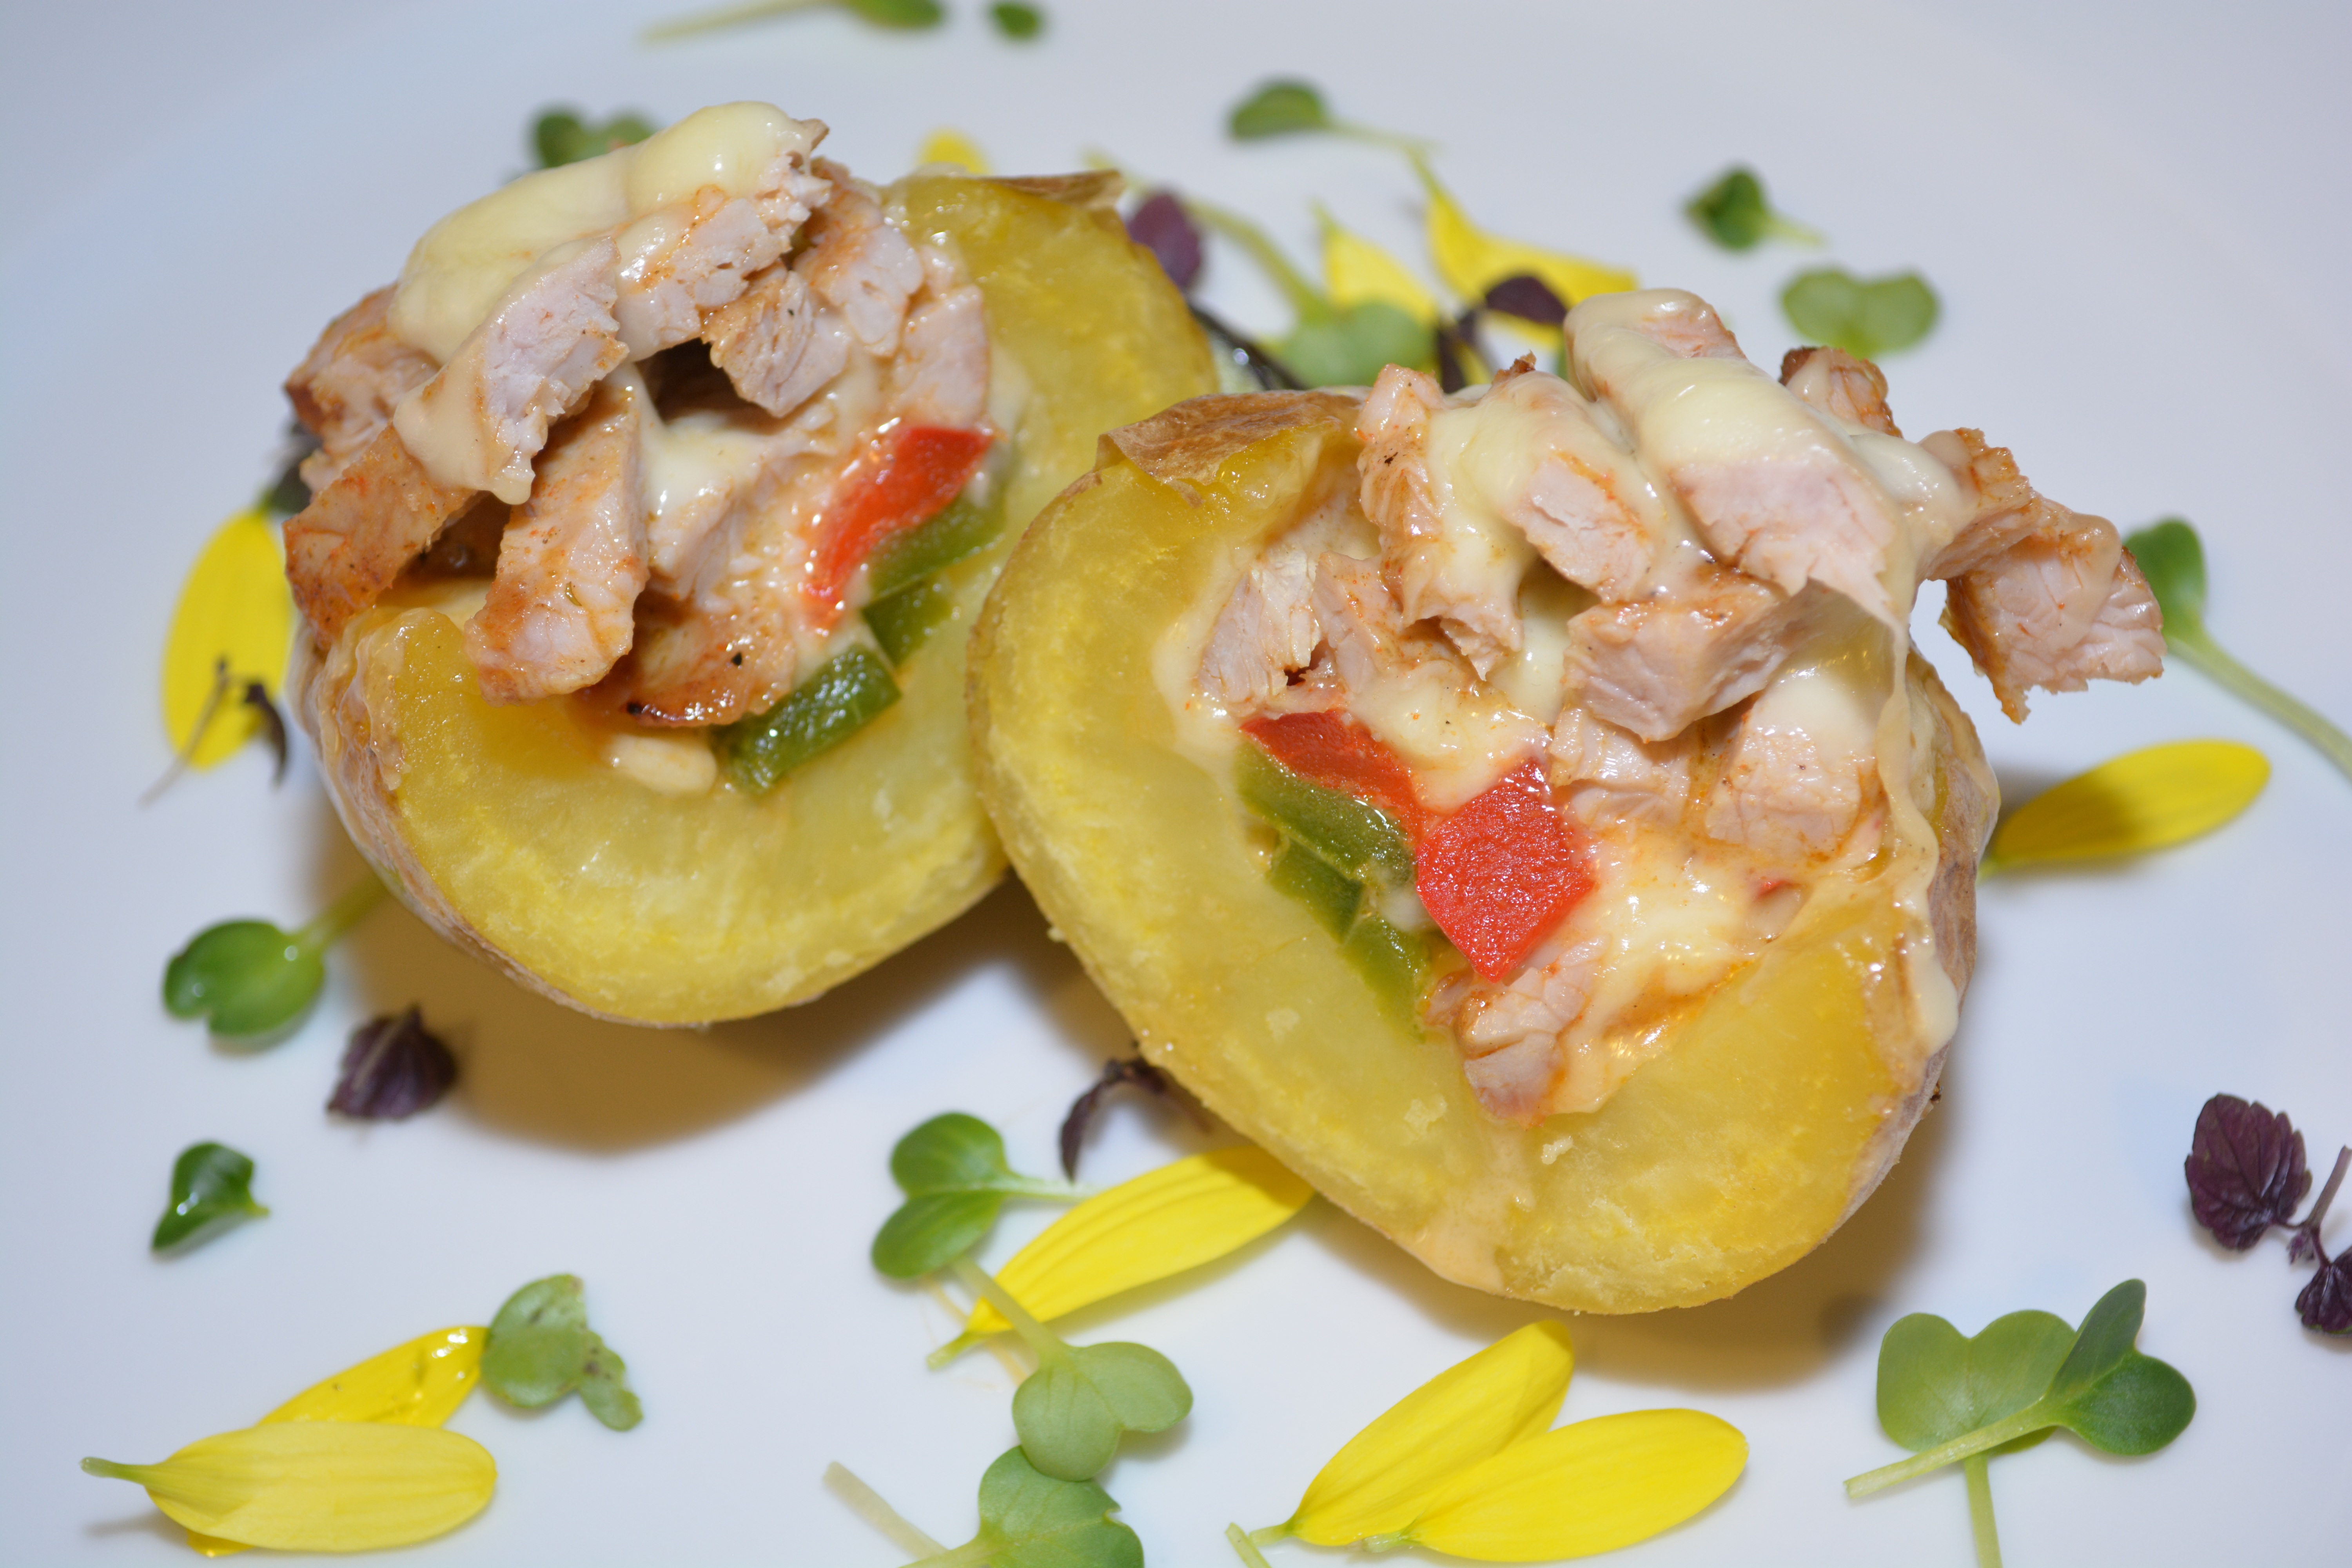
dish, food, produce, seafood, lunch, cuisine, potato, main course, fried, vegetables, french fries, flowering plant, hungarian food, chicken breast